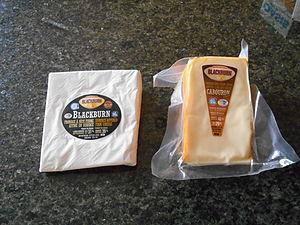
Le Blackburn et le Cabouron sont des fromages fabriqués au Saguenay–Lac-Saint-Jean, Québec, Canada
Cet article contient une liste de fromageries québécoises.